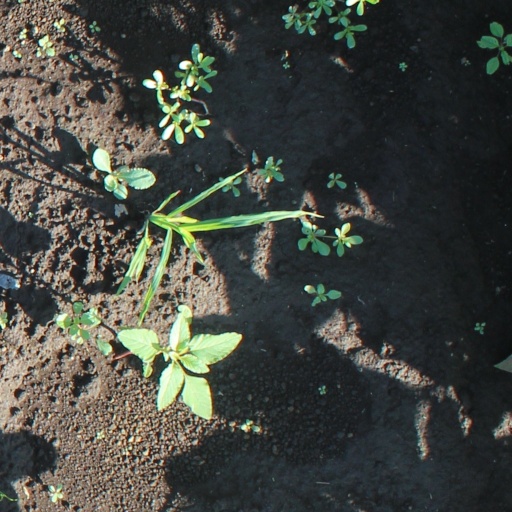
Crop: soybean